The Epstein School

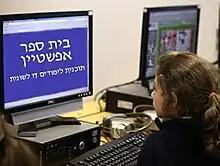
Epstein's learning lab offers academic support for the bilingual curriculum.

The middle school curriculum is bilingual. Recognizing academic challenges for students of a dual language curriculum, the school also offers additional support in the learning lab and Sha'ar, a special education program.